Big Spring Park (Huntsville, Alabama)

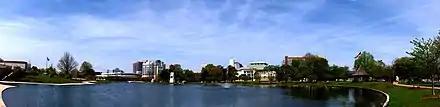
Big Spring Park

The most recognizable gifts, however, are the iconic red Japanese bridge and cherry trees, given by Japanese Major General Mikio Kimata. From 1964 to 1966, Kimata, then a Lieutenant Colonel, attended Redstone Arsenal's Ordnance Guided Missile School program. As thanks to the city for its hospitality when hosting him, Kimata donated the original 60 Yoshino Cherry trees. He followed up on this gift with the donation of a "friendship bridge" to celebrate the United States Bicentennial. The bridge was formally dedicated on May 3, 1977. In 1998, Kimata and the Japanese Society of Alabama partially financed a major $36,000 renovation of the bridge. The bridge was restyled, expanded, and given a gentler slope.